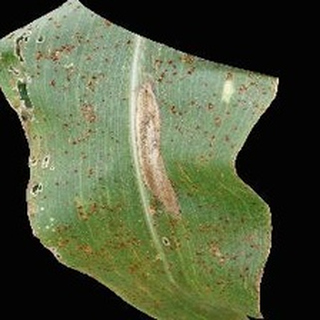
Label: corn_common_rust